John H. Couch (side-wheeler)

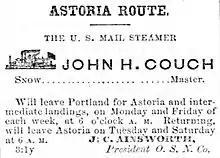
Advertisement for "John H. Couch", November 10, 1866.

"John H. Couch" operated for a time in opposition to the dominant steamboat concern on the river, the Oregon Steam Navigation Company. O.S.N was running the steamer "Julia" against the Couch on the Astoria route.